Aberdeenshire (historic)

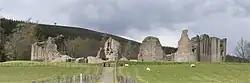
Kildrummy Castle

During the English invasion of 1296, the English army under Edward I took control of Aberdeen Castle. The following year, William Wallace surprised the English garrison in Aberdeen, but failed to capture the castle. In 1303 Edward again visited the county, halting at Kildrummy Castle, then in the possession of Robert the Bruce, who shortly afterwards became the acknowledged leader of the Scots and made Aberdeen his headquarters for several months. In 1308, he defeated John Comyn, Earl of Buchan, an opponent of his claim to the Scottish throne, at Inverurie.